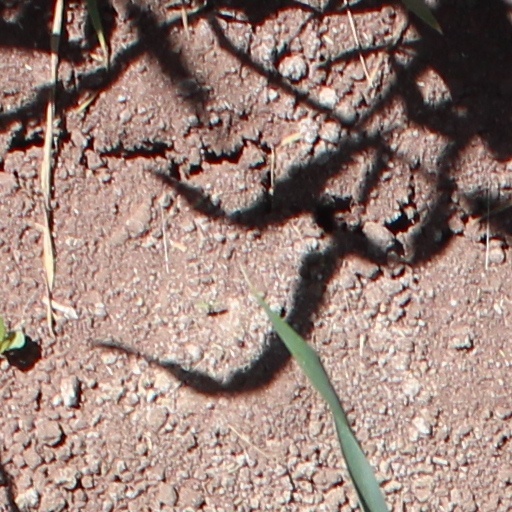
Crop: wheat